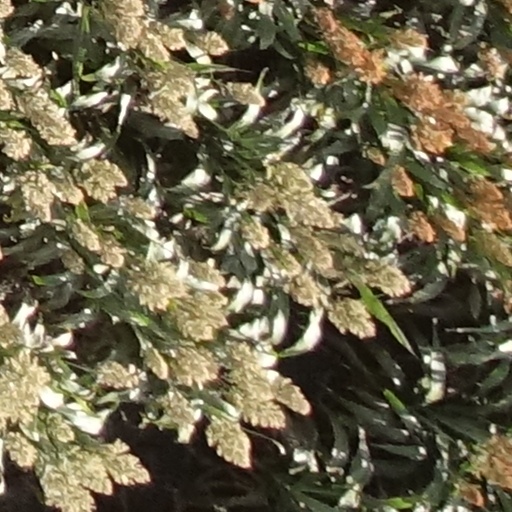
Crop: sorghum